History of the Jews in Sicily

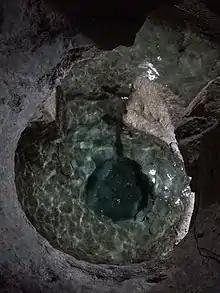
Mikvah sotto san Filippo Apostolo made by the Jews of Sicily

Systematic persecution of the Jews in Sicily started in the 14th century. In 1310 the King of Sicily Frederick II of Aragon adopted a restrictive and discriminatory policy towards the Jews, who were required to mark their clothes and their shops with the "red wheel". Jews were also forbidden any relationship with Catholics. In 1392, Jews were ordered to live in ghettos and severe persecutions broke out in Monte San Giuliano (now Erice), Catania and Syracuse, in which many Jews fell victim. The next year strict decrees were directed against private ceremonies. For example, Jews were forbidden to use any decorations in connection with funerals; except in unusual cases, when silk was permitted, the coffin might be covered with a woolen pall only. In Marsala, Jews were compelled to take part in the festival services at Christmas and on St. Stephen's Day, and were then followed home by the mob and stoned on the way. At the beginning of the 15th century oppression was at such a level that in 1402 the Jews of Marsala presented an appeal to the king, in which they asked for: (1) exemption from compulsory menial services; (2) the reduction of their taxes to one-eleventh of the total taxation, since the Jews were only one-eleventh of the population; (3) the hearing of their civil suits by the royal chief judge, and of their religious cases by the inquisitor; (4) the delivery of flags only to the superintendent of the royal castle, not to others; (5) the reopening of the women's bath (Mikveh), which had been closed under Andrea Chiaramonte. This appeal was granted.